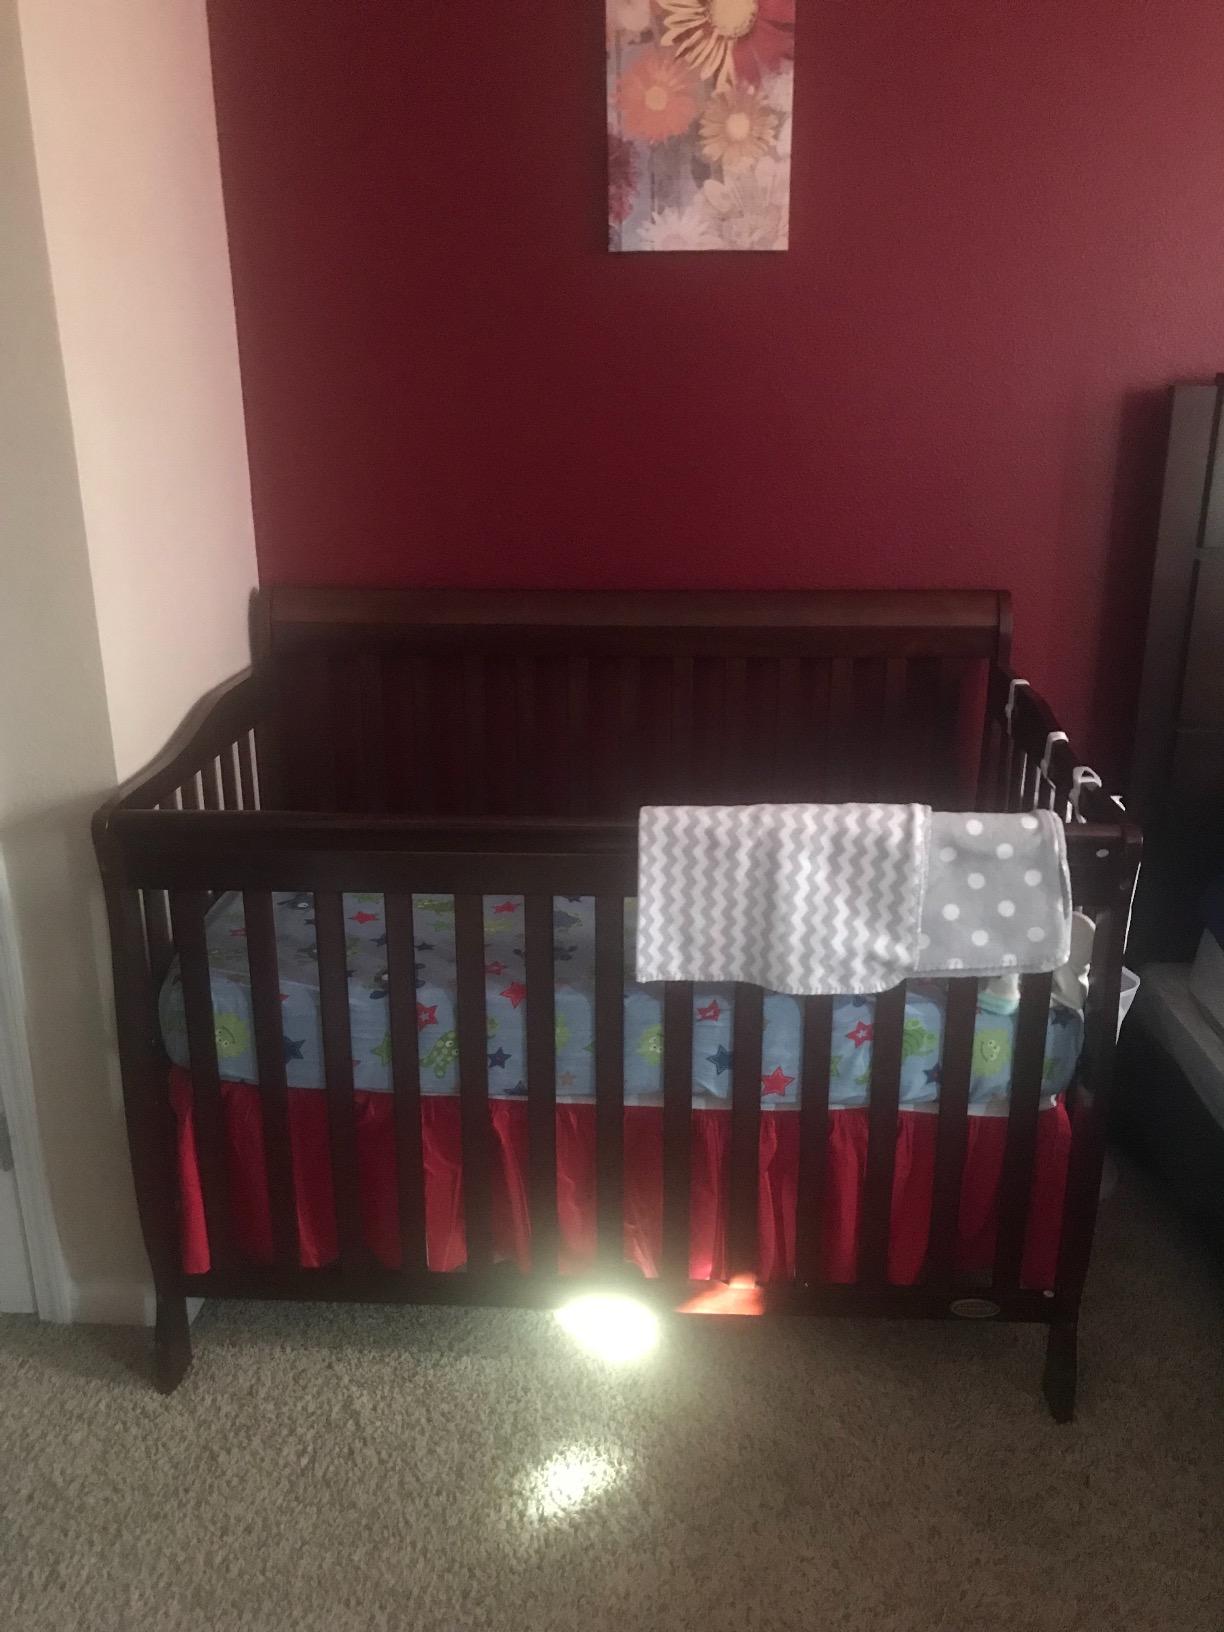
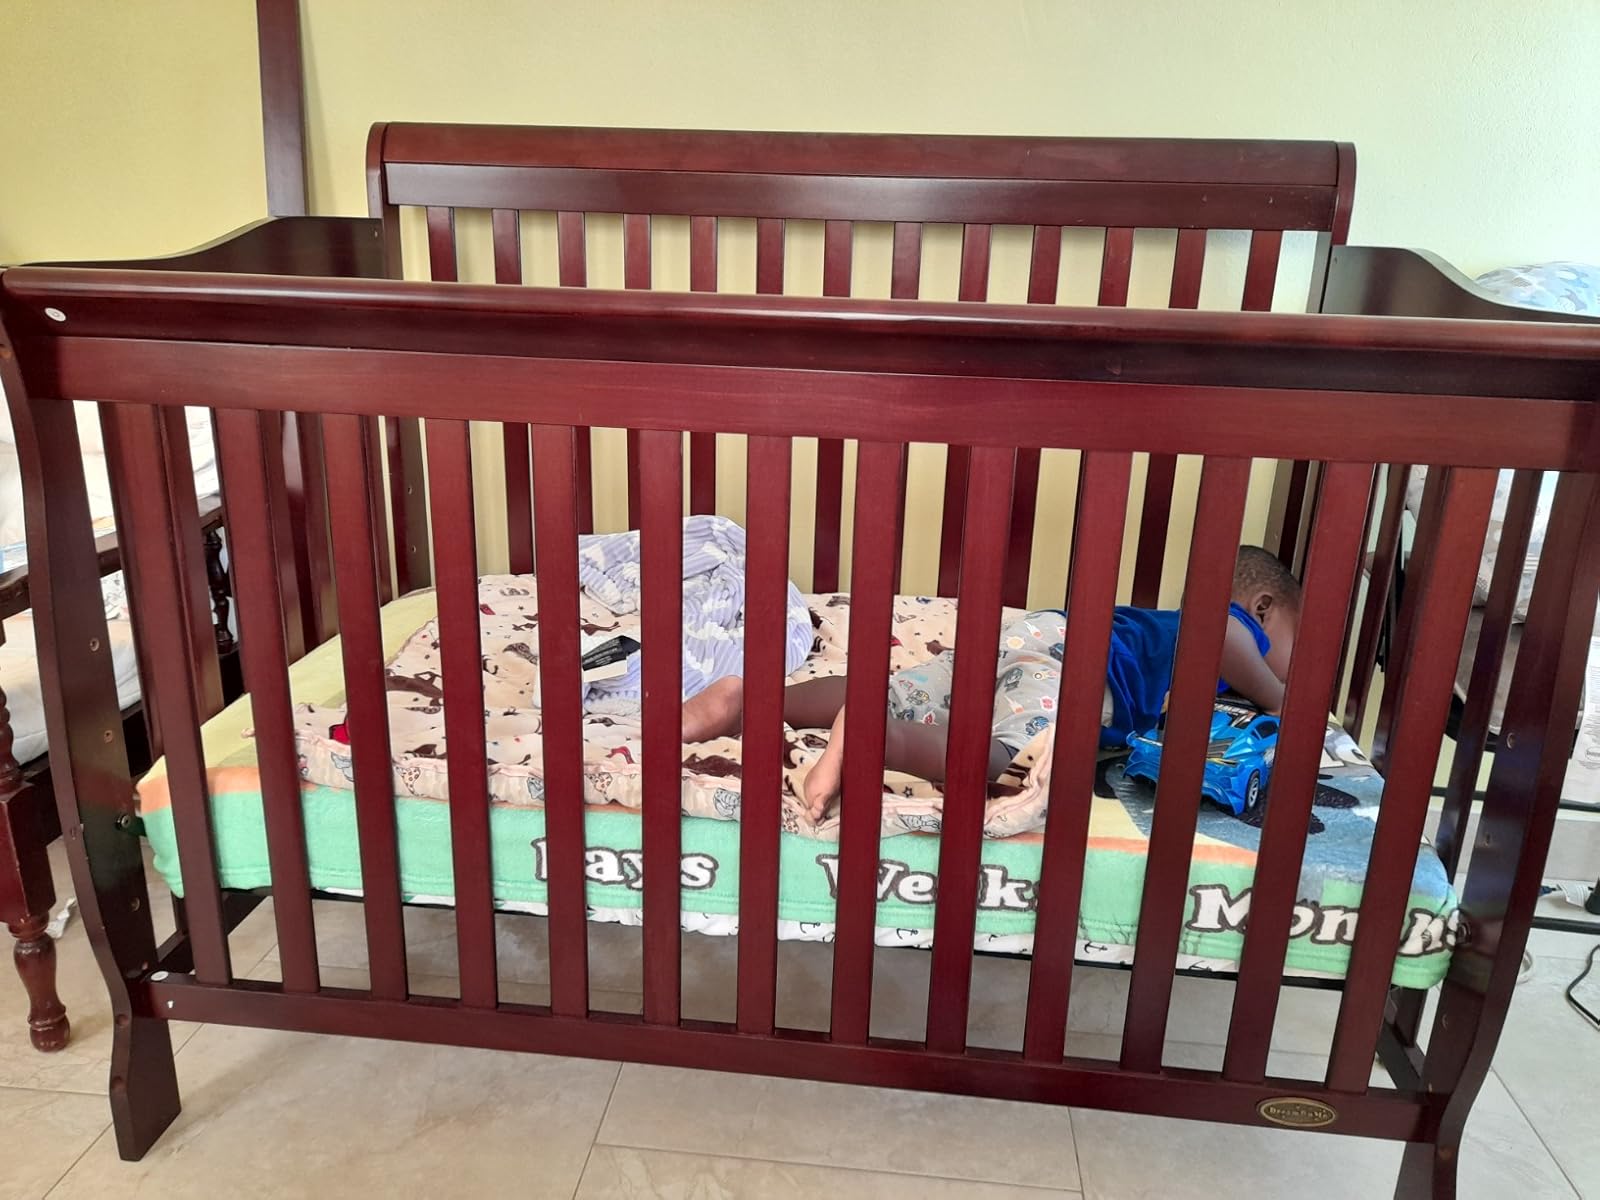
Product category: products_crib
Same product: yes